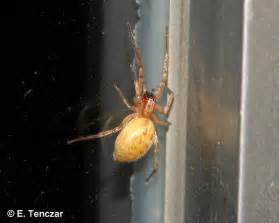
Label: ragno